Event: Nepal Earthquake
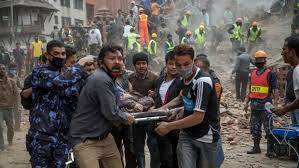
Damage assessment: damage